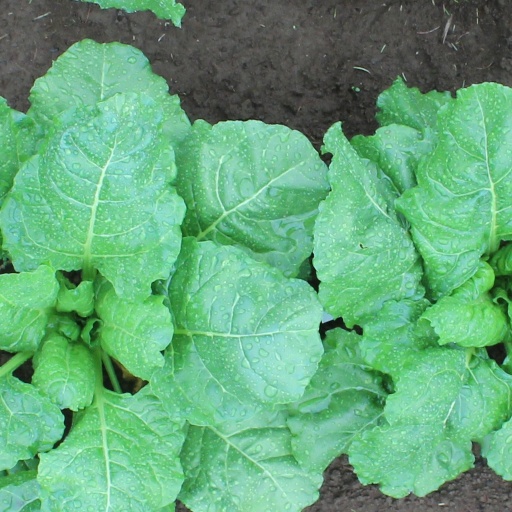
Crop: sugar beet